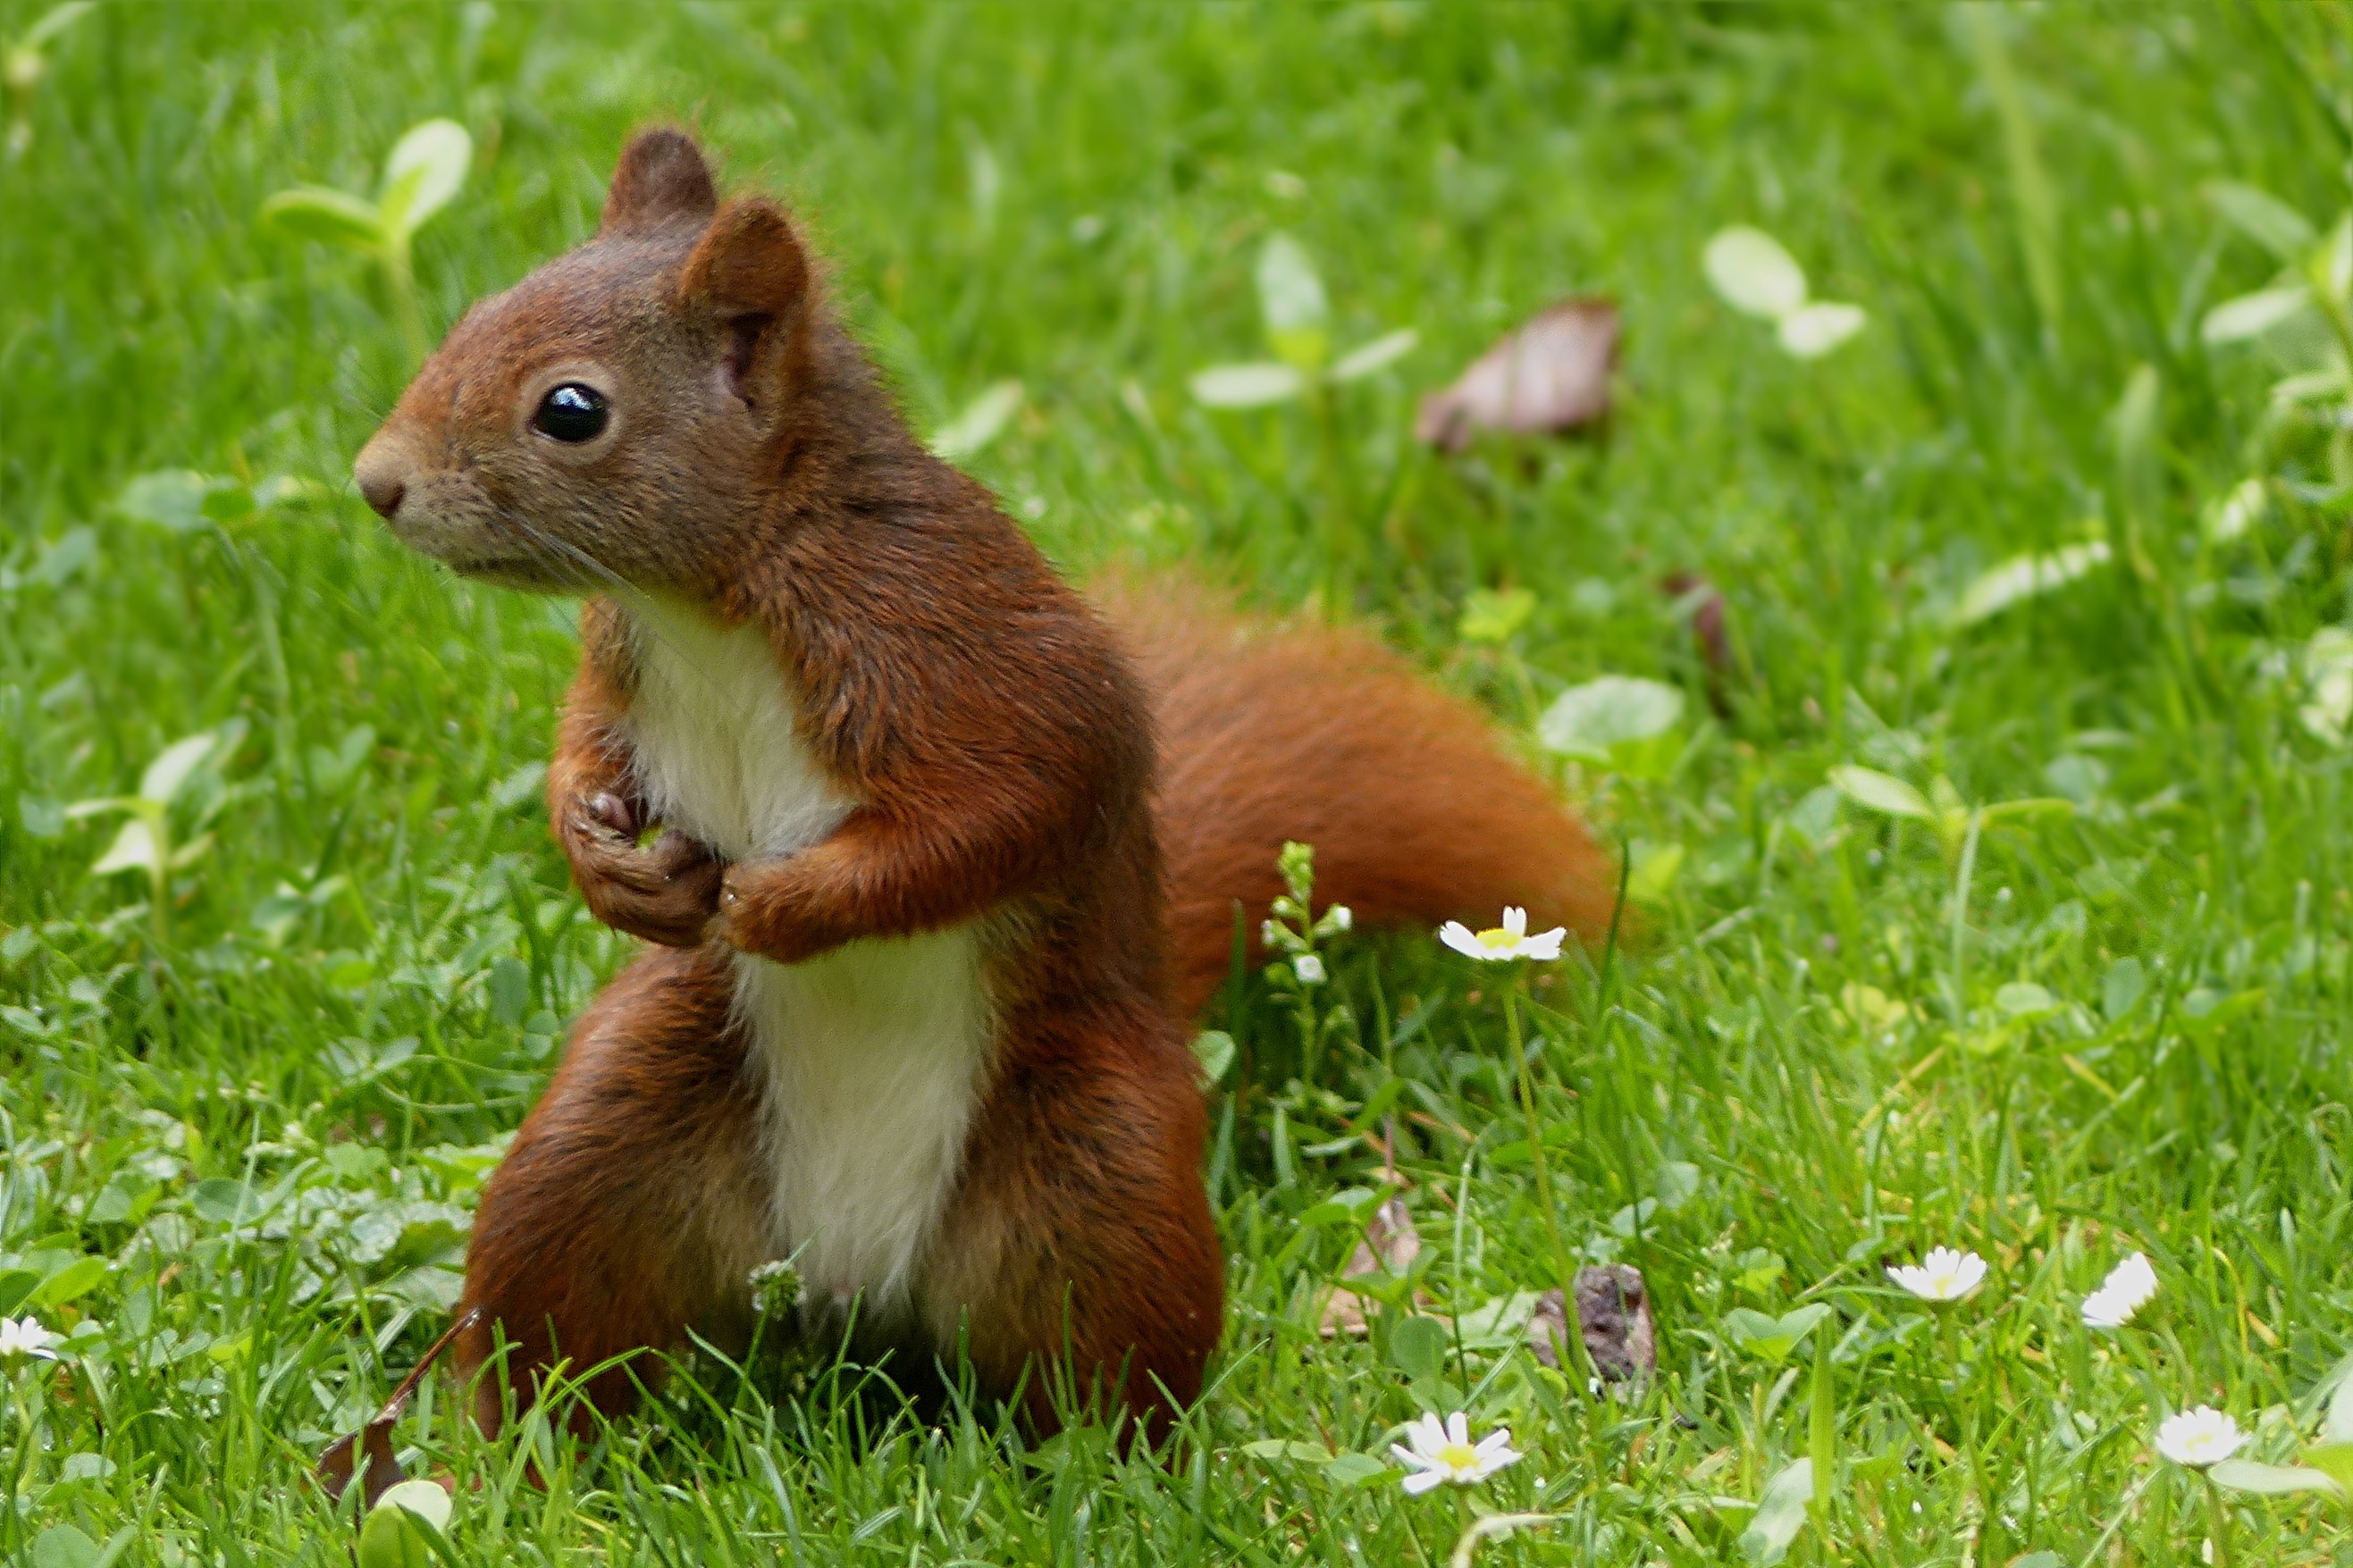
grass, meadow, animal, summer, wildlife, sitting, mammal, squirrel, garden, rodent, fauna, vertebrate, sciurus, possierlich, fox squirrel